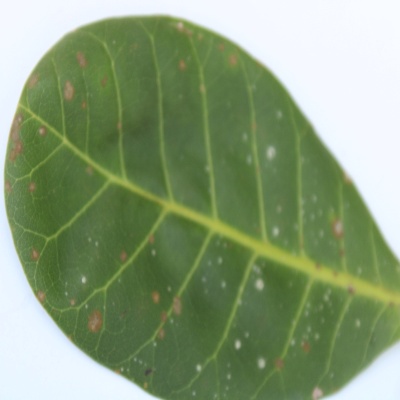
Crop: Cashew
Condition: red rust